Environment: real
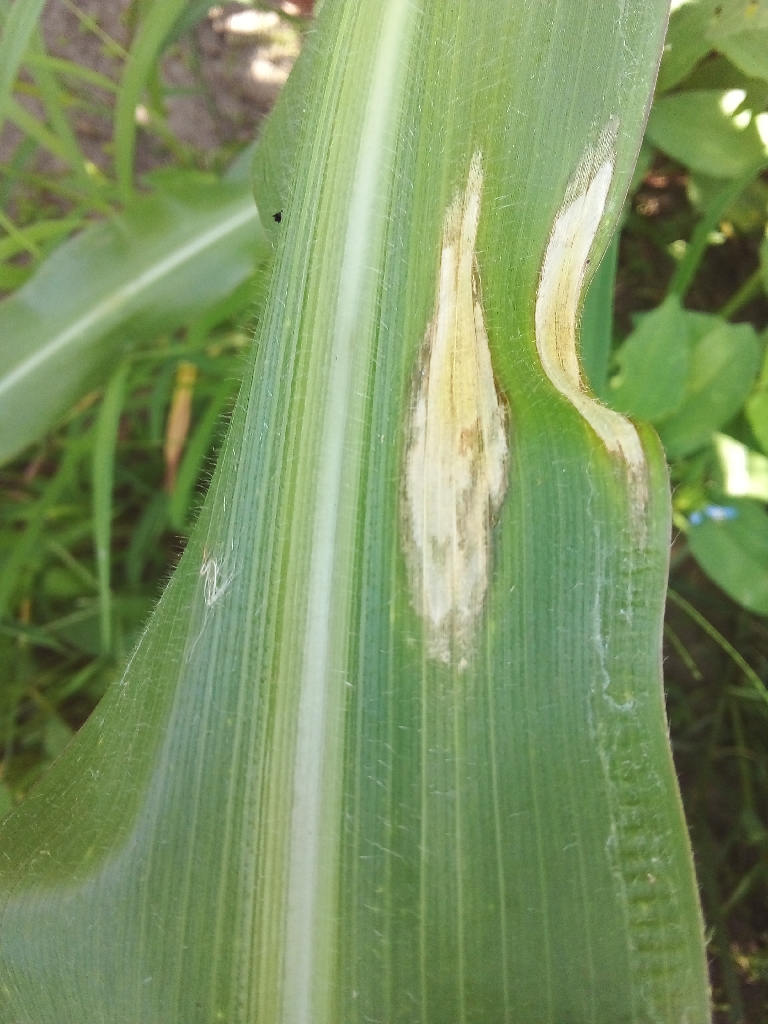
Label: northern_corn_leaf_blight